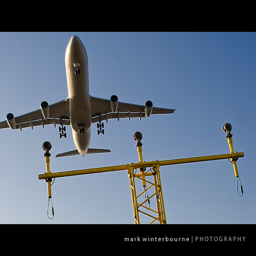
An air plane taking off from a run way, viewed from underneath.
A large white airplane flying high up in the sky.
An airplane in the sky over a metal structure
A passenger jet flying over a set of runway lights.
a very large airplane that is flying over head